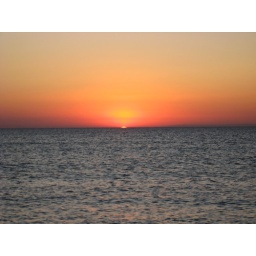
Sunset in other turtle beach in Karpaz, TRNC.